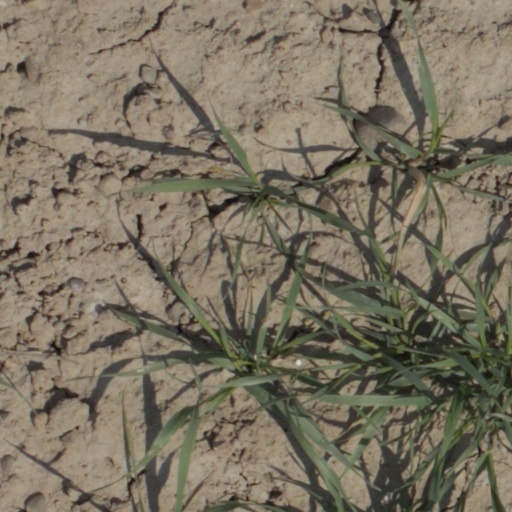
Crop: wheat